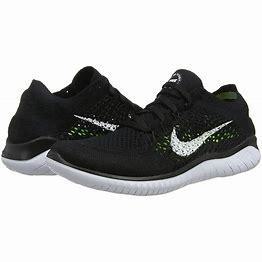
Brand: Nike
Model: Free RN 2018